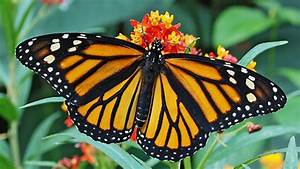
Label: farfalla